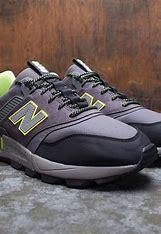
Brand: New
Model: Balance 997